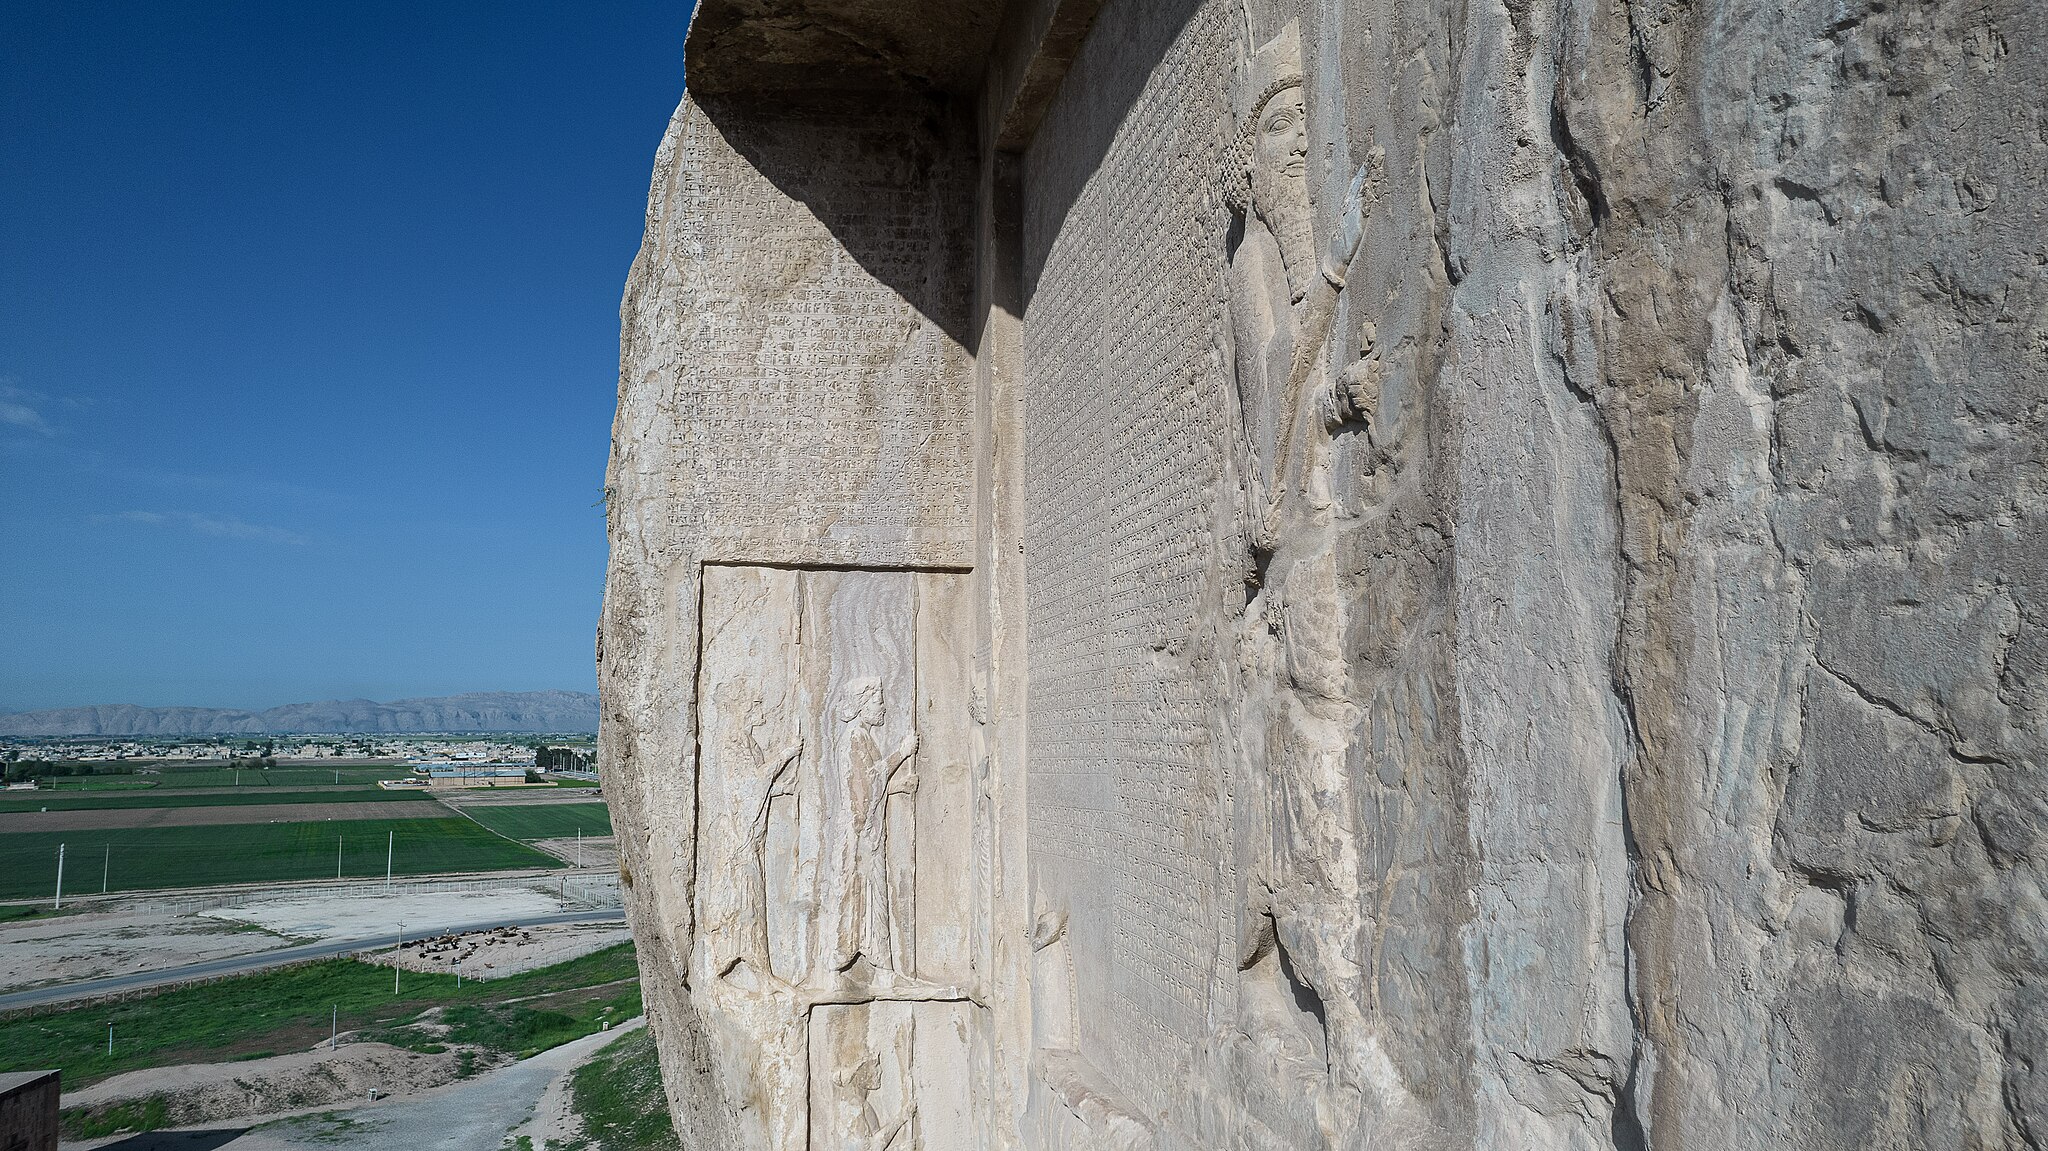
Title: Tomb of Darius the great at
Description: this photo provides a new point of view to the presentation of Darius atop his tomb front facade and also the inscriptions DNa and DNb
Date: 2024-04-26
Categories: Naqsh-e Rustam, Self-published work